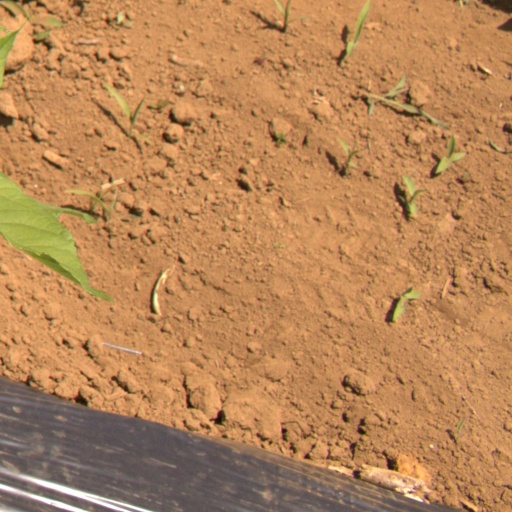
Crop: Jerusalem artichoke